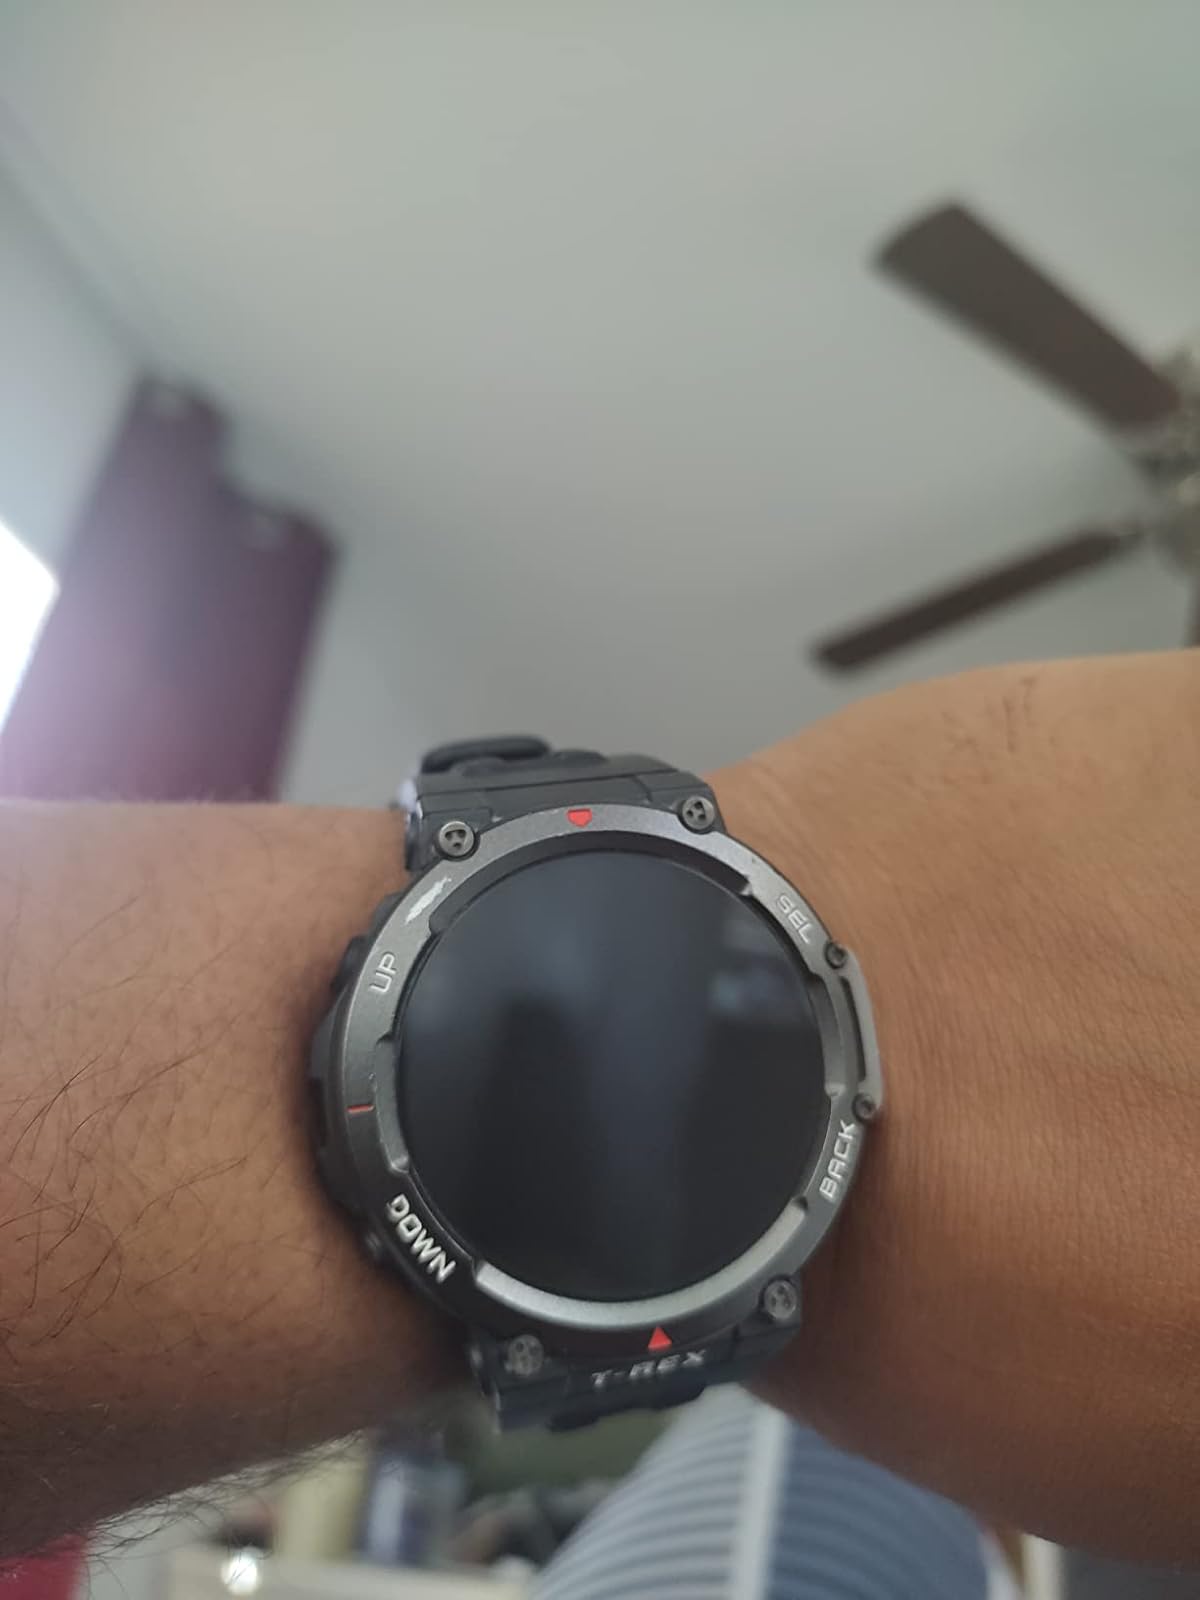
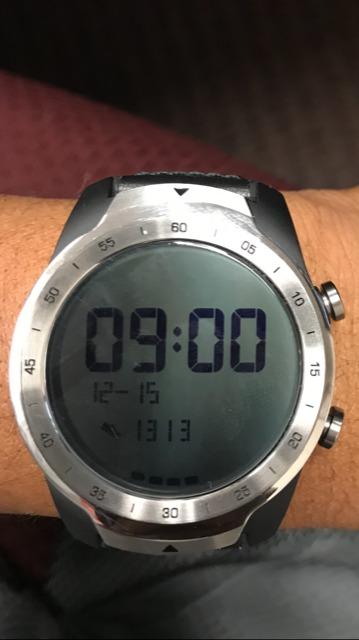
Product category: smartwatch
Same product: no